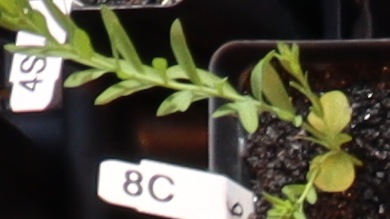
Label: Flax